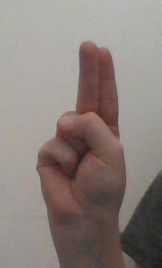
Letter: taa